Munírih Khánum

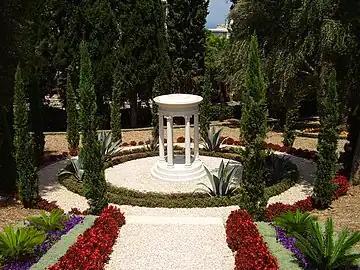
The grave of Munírih Khánum at the Monument Gardens at the Baháʼí World Centre.

Munírih K͟hánum (‎; 1847April 28, 1938) was the wife of ʻAbdu'l-Bahá, a prominent figure in the Baháʼí Faith. She was entitled the Holy Mother. Her memoirs, first published in 1924, are regarded as one of the first published memoirs by a Persian woman in the 20th century.